Russian invasion of Ukraine

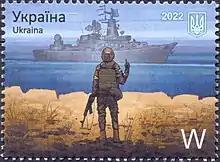
Commemorative stamp about the phrase "Russian warship, go fuck yourself!"

The first stage of the invasion was conducted on four fronts: one towards western Kyiv from Belarus by the Russian Eastern Military District, one deployed towards eastern Kyiv by the Central Military District (northeastern front), comprised the 41st Combined Arms Army and the 2nd Guards Combined Arms Army, one deployed towards Kharkiv, and a fourth, southern front originating in Crimea and Russia's Rostov oblast with an eastern axis towards Odesa and a western area of operations toward Mariupol. The invasion was unexpectedly met by fierce resistance. In Kyiv, Russia failed to take it and was repulsed in the battles of Irpin, Hostomel, and Bucha. The Russians tried to encircle the capital, but defenders under Oleksandr Syrskyi held their ground, effectively using Western Javelin anti-tank missiles and Stinger anti-aircraft missiles to thin Russian supply lines and stall the offensive.